Plate block

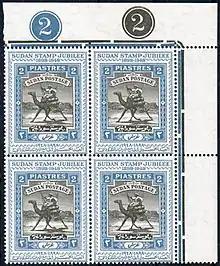
A cylinder block of the Sudan stamp jubilee issue of 1948

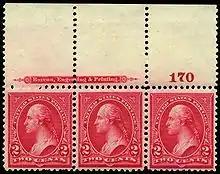
A plate strip of three of the 2-cent US stamp of 1895 includes the BEP's name.

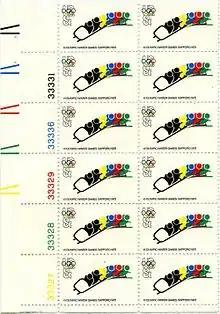
A US plate block from 1972. Note the addition of a number for each color. This increased the cost of collecting plate blocks. That, plus the format change, discouraged many collectors.

A plate block is a block of stamps from the edge of the sheet which shows the "plate" or "cylinder" from which the stamps were printed.